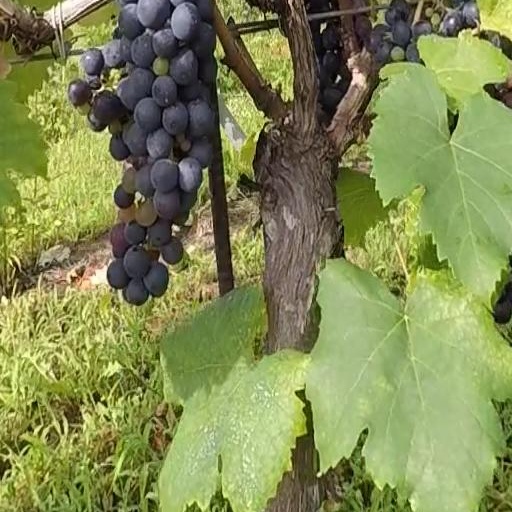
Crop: grape